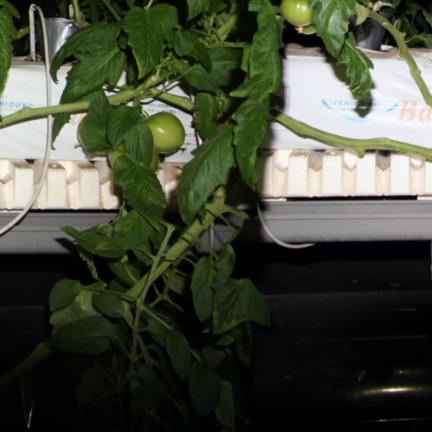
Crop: tomato